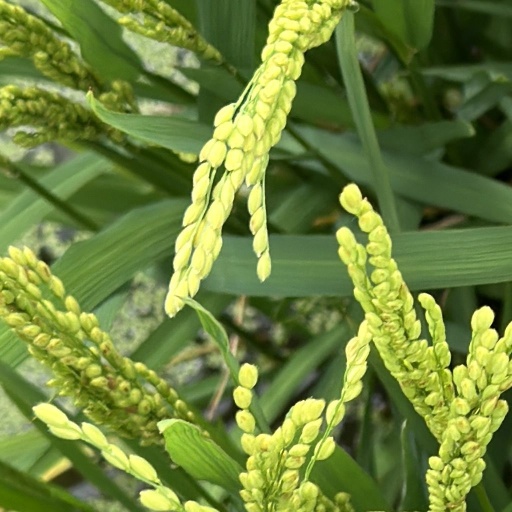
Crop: rice